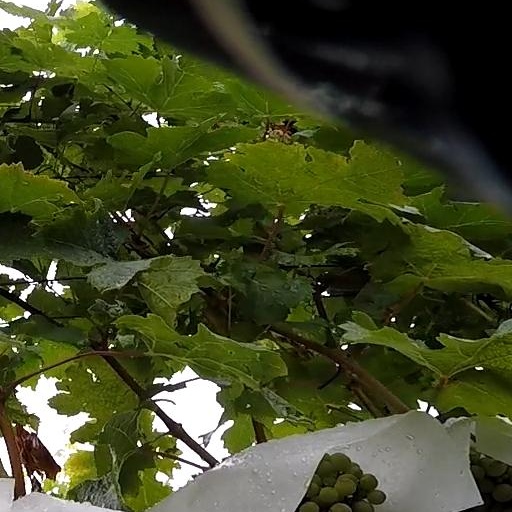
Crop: grape